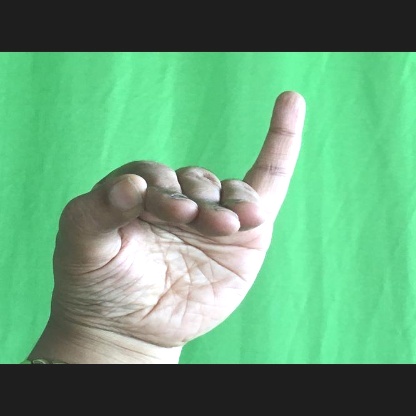
Mudra: Hamsapaksha